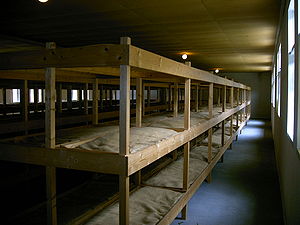
Herzogenbusch koncentrationslejr / Galleri
Herzogenbusch var en koncentrationslejr beliggende tæt på den hollandske by 's-Hertogenbosch.